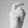
ASL letter: X